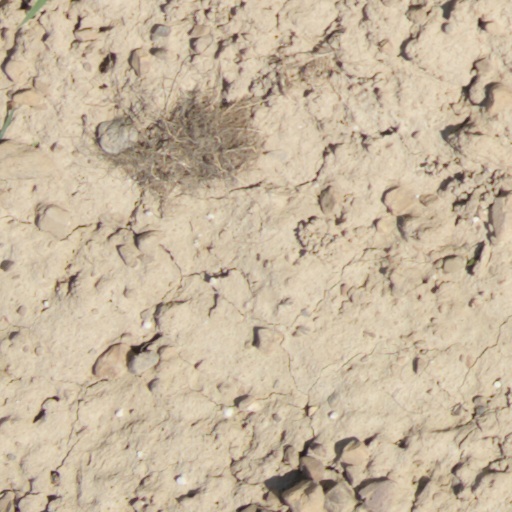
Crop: wheat